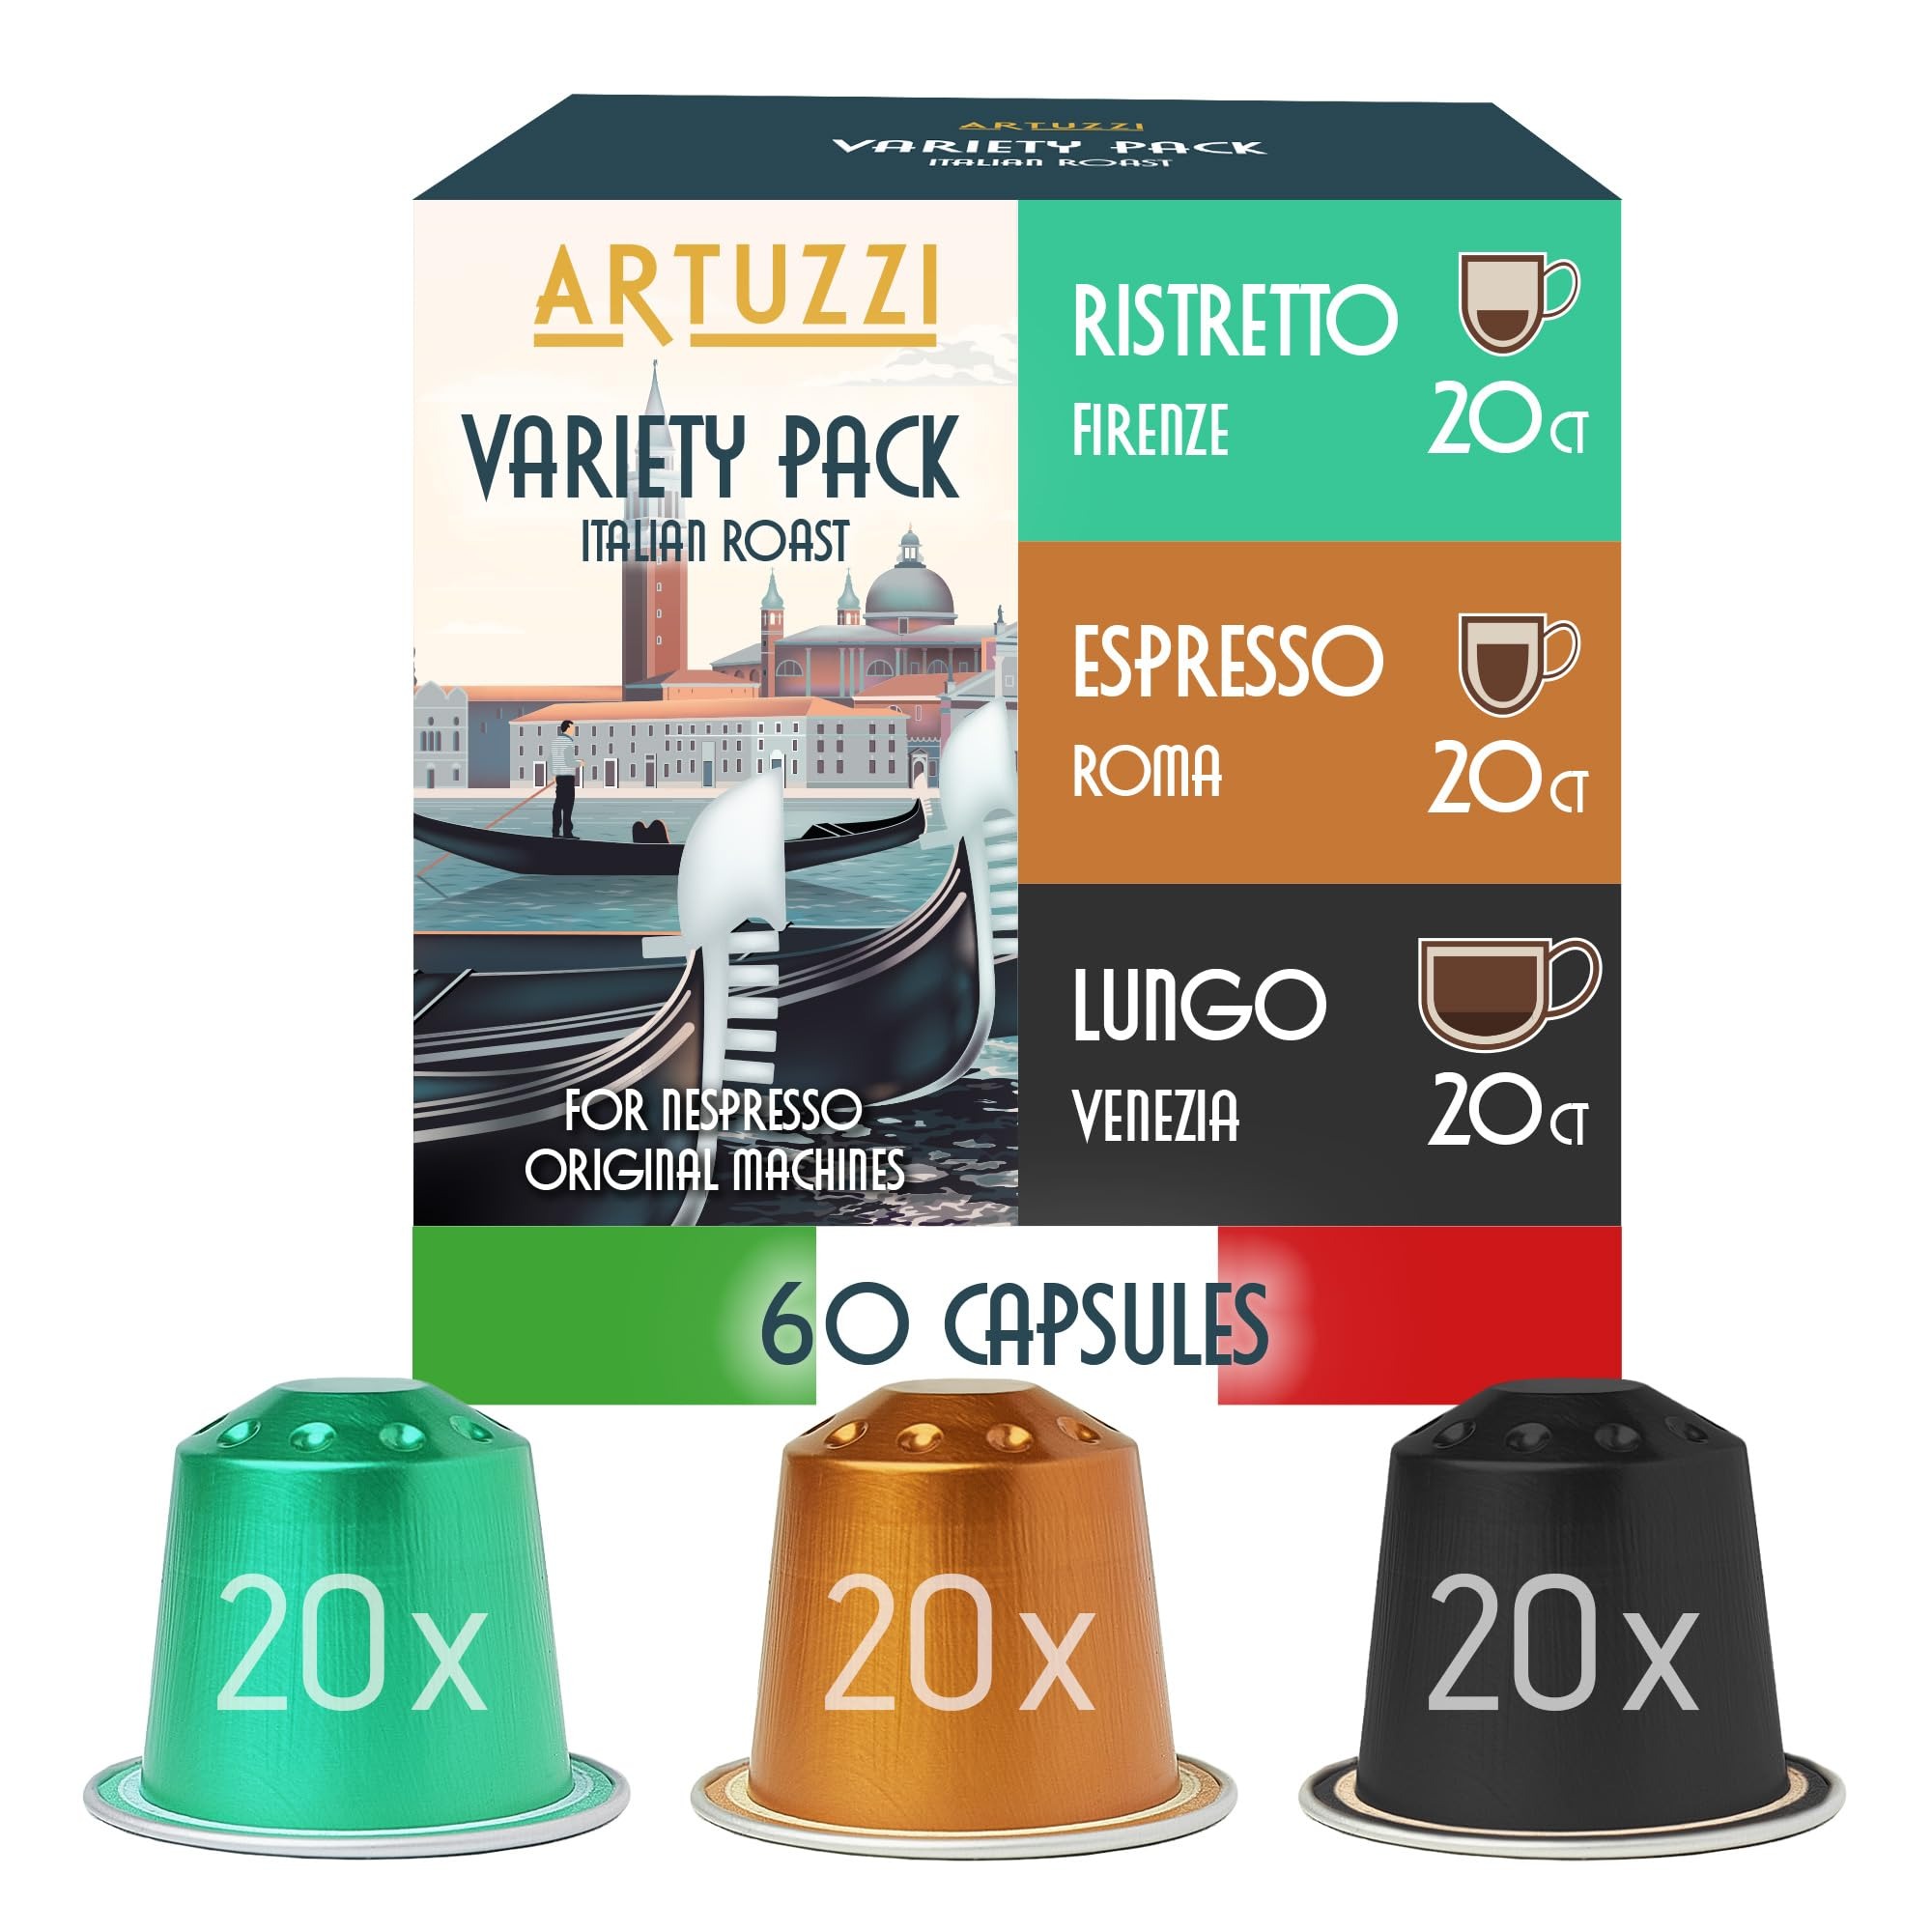
Item Name: Artuzzi 60ct - Compatible Nespresso Coffee Pods For Nespresso Original Machines | Espresso Ristretto Lungo Coffee Capsules | Espresso Variety Pack I Aluminum & Recyclable
Bullet Point 1: 🇮🇹 ITALIAN ESPRESSO for Nespresso Original Machines: The Artuzzi Variety Bundle 60ct offers premium Ristretto, Espresso and Lungo Nespresso coffee pods - great single-serve coffee capsules & pods.
Bullet Point 2: 🌇 ARTUZZI Inspired by the coffee culture of Italy’s finest cities - Enjoy our Artuzzi coffee pods! If you don't love the taste of our coffees or the pods are not compatible with your machine, contact us directly through your amazon order history page, and we will happily refund your order.
Bullet Point 3: ☕ PERFECT SINGLE-SERVE COFFEE CAPSULES: We bring you intense dark, medium, & light roast espresso capsules. These compatible Nespresso pods espresso are a great alternative to Nespresso Original Pods.
Bullet Point 4: ♻ ALUMINUM COFFEE CAPSULE FOR CREMA & QUALITY: Our Artuzzi Coffee Pods Variety Pack is the newest design to provide superb brewing & crema! These pods are recyclable Nespresso compatible Pods.
Bullet Point 5: ☑ COMPATIBLE w NESPRESSO ORIGINAL MACHINES: Our alternative Nespresso capsules are specifically designed to be compatible with the OriginalLine Machines - hence, Nespresso Compatible Capsules.
Product Description: 🇮🇹 ITALIAN ESPRESSO: Our new Italian Espresso 60ct offers our most premium dark roast and light roast Ristretto, Espresso and Lungo’s for a rich, aromatic and authentic Italian experience. 🌇 ARTUZZI CAFFE: Inspired by the rich coffee culture of Italy’s finest cities. Where “Prendiamo un Caffè” (let’s get a coffee) is a morning cappuccino, a midday macchiato, or an after-dinner espresso. Artuzzi Caffè is appropriate any time of day! ☕ PERFECT AMERICANO: We’ve fused our Art Deco Style with hand selected beans, to bring you rich, robust and intense espresso blends. Our espressos are crafted to drink on their own, pair with milk, or to brew the perfect Americano! ♻ ALUMINUM FOR QUALITY & FRESHNESS: Coffee’s freshness deteriorates with exposure to light, air or moisture. Artuzzi's Aluminum Pods not only offer superior brewing and extraction, they are the best protection choice to desired structure, tastes and aromas! ✅ COMPATIBLE w NESPRESSO ORIGINAL: Do not buy for Nespresso Vertuoline Machines. Our pods are specifically designed to be compatible with Original Nespresso Compatible Capsules Machines. Ristretto lungo high intensity americano caffe latte nespresso capsules pods cafespresso compatible 100 delicitaly 60 120 rosso coffee pods lor gimoka espresso coffee Peets café la Lavazza Bestpresso DELICITALY lungo
Value: 60.0
Unit: Count

Price: 26.99